Hurtu

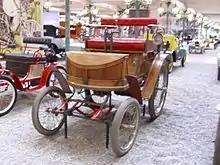
1897 Hurtu

In 1899 the company was re-organised and renamed as the Compagnie des Automobiles et Cycles Hurtu. In 1900 the Benz type car was replaced by a new model powered by a De Dion-Bouton 3.5 hp single-cylinder engine with shaft drive and 2- or 4-seat open coachwork.